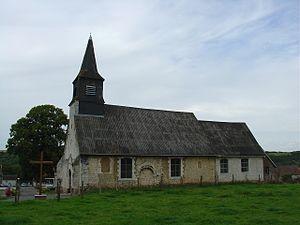
L'église de Westbécourt